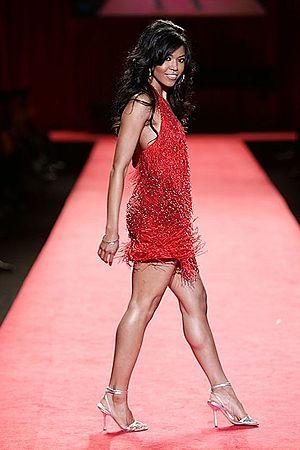
Amerie Mi Marie Rogers, dite Amerie, puis Ameriie, née le 12 janvier 1980, est une chanteuse et parolière américaine de R'n'B.